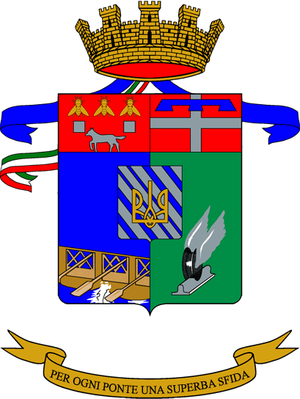
La liste des régiments de l'armée de terre italienne